Gerda Richards Crosby

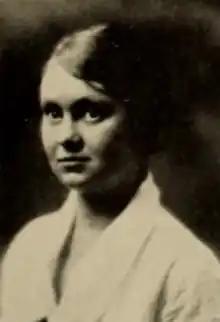
Gerda Richards, from the 1922 yearbook of Smith College

Gerda Cornell Richards Crosby (June 19, 1900 – April 6, 1953) was an American historian, college professor, and writer. She was awarded the Caroline Wilby Prize at Radcliffe College in 1933, and she is the namesake of the Gerda Richards Crosby Prize, awarded annually by the Harvard University Department of Government.